James R. Ford

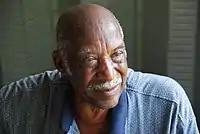

Ford served as the president of Sigma Phi Pi and Alpha Phi Alpha fraternities, which he had joined in college. He was president of the Tallahassee Urban League and the Tallahassee chapter of 100 Black Men. He was commander of the Tallahassee Sail and Power Squadron.